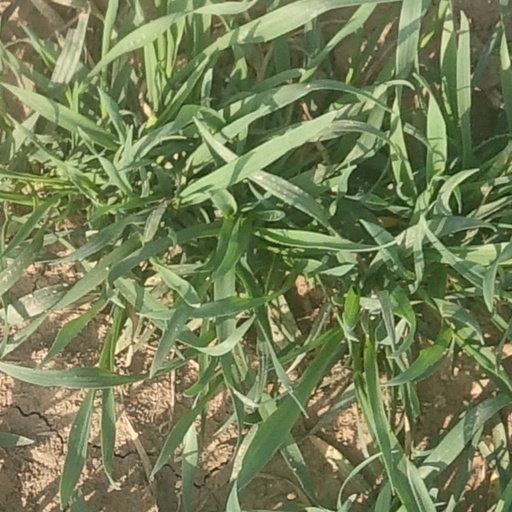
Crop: wheat